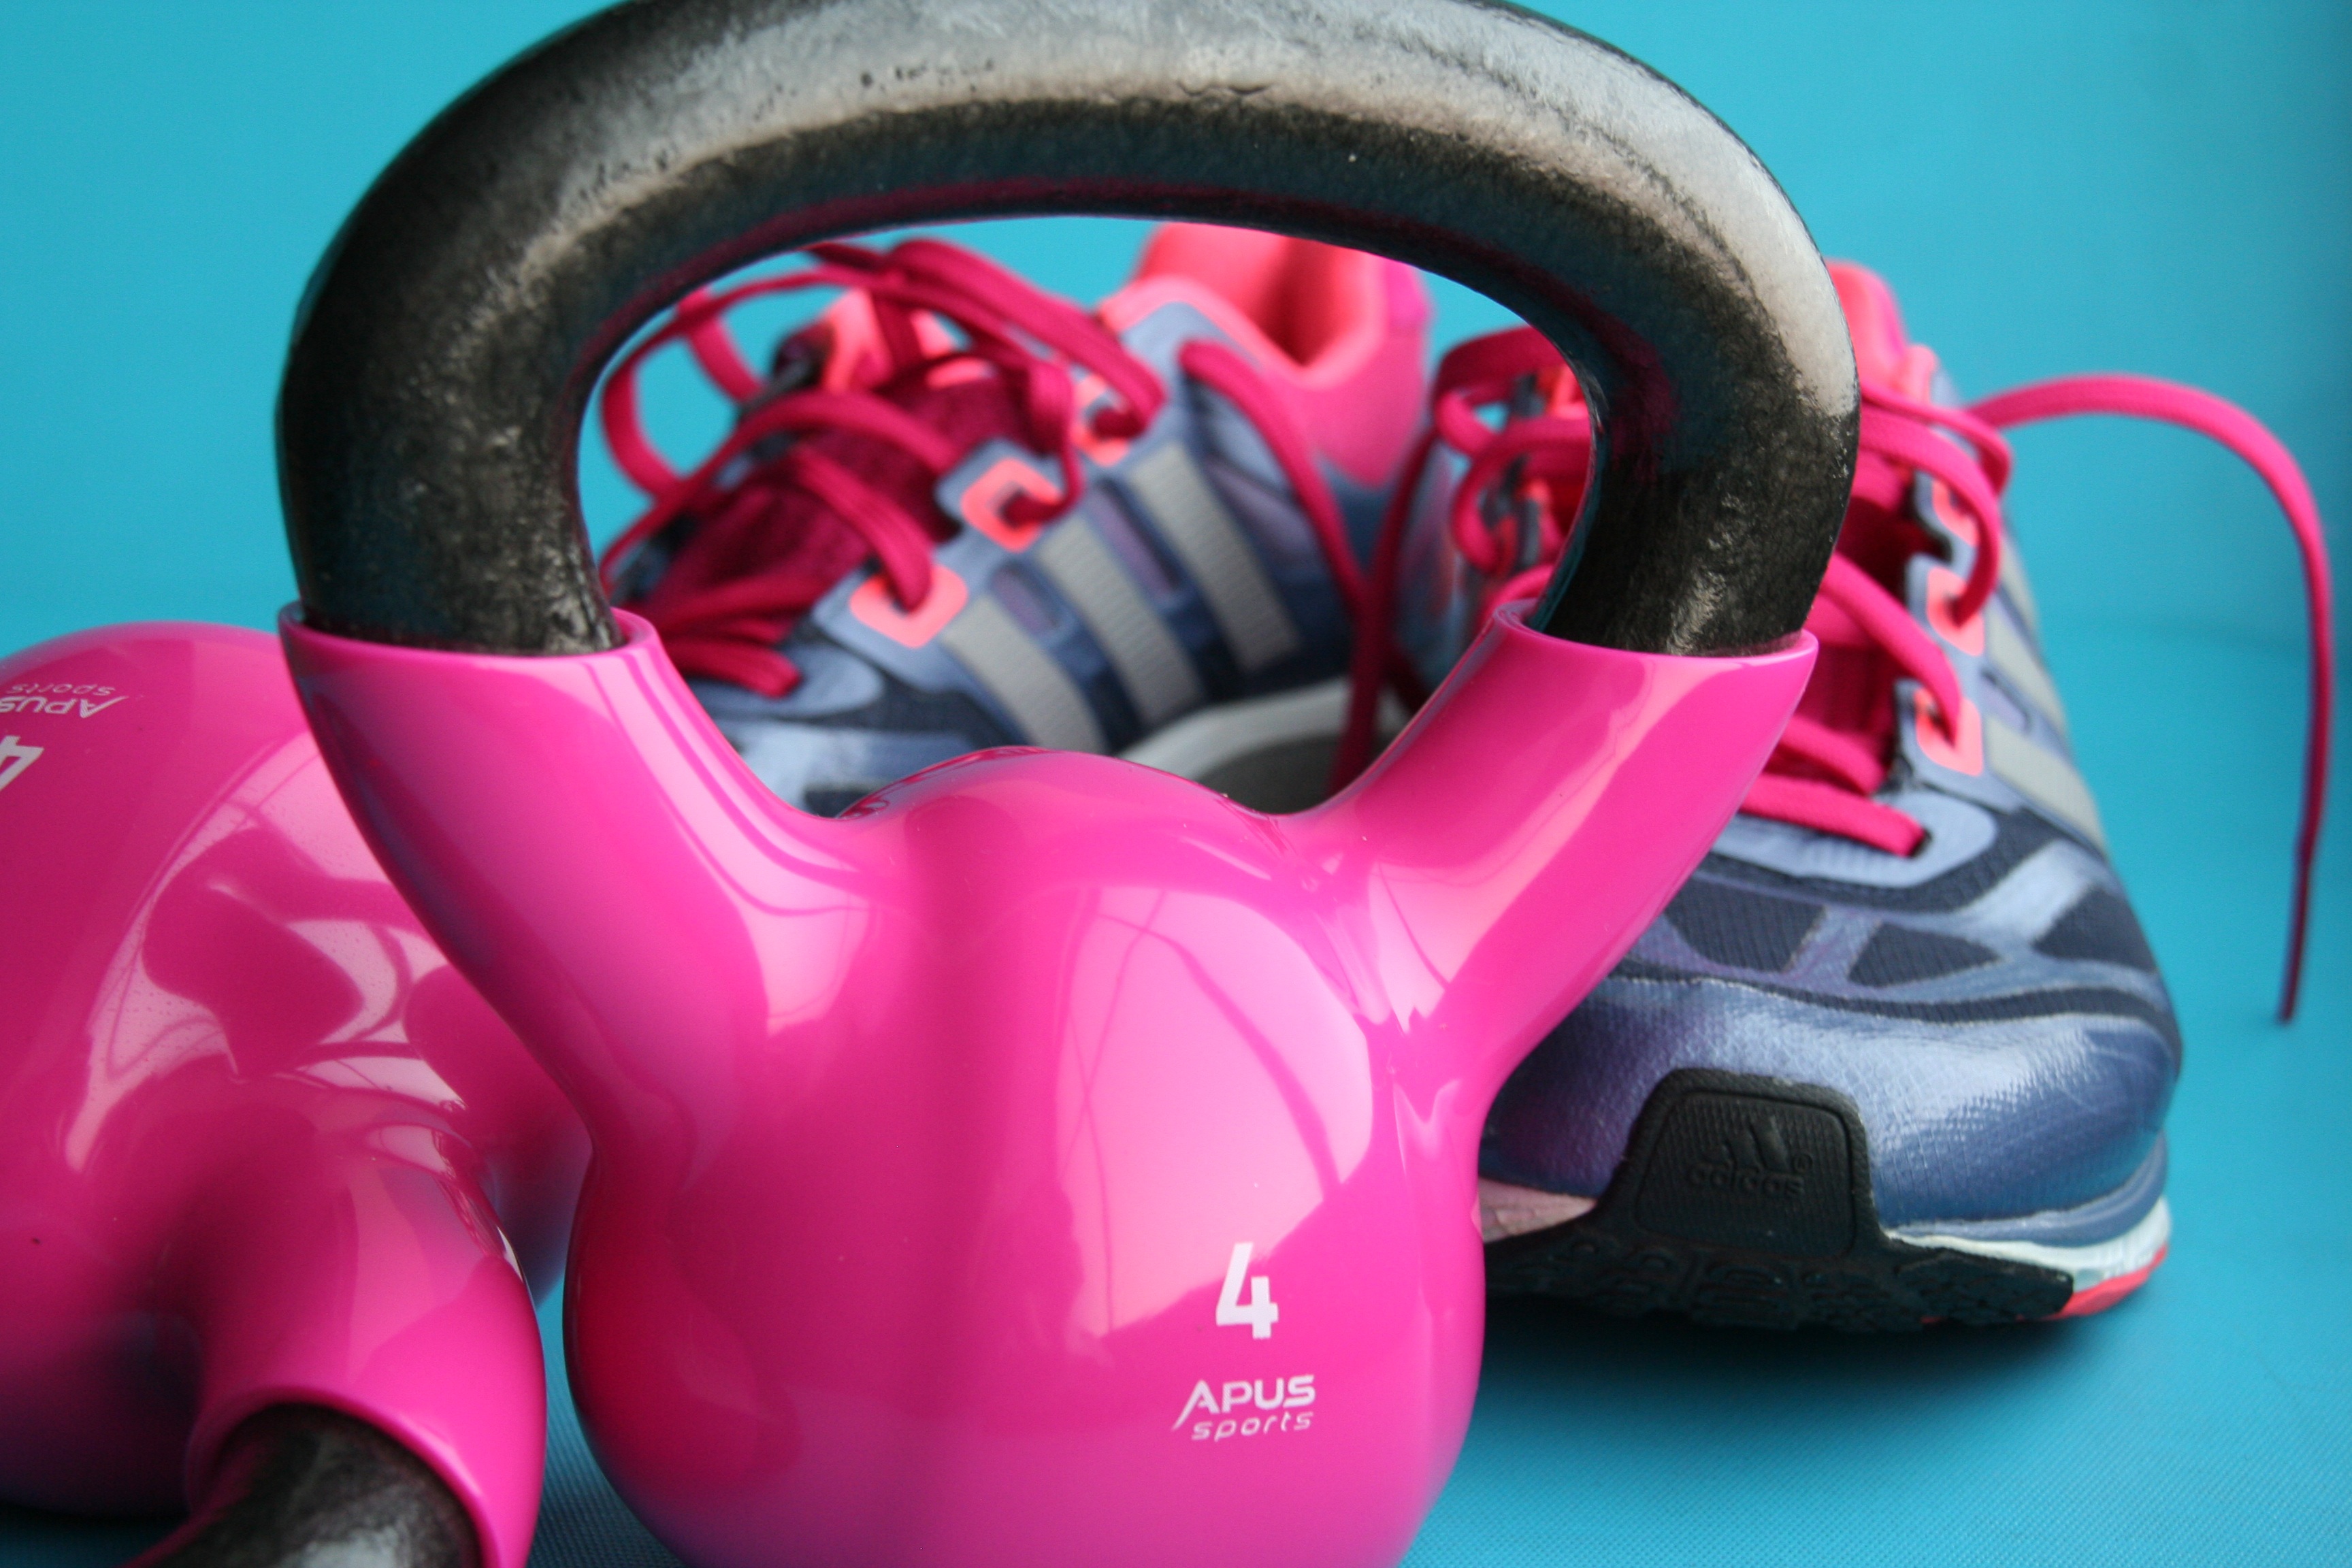
shoe, wheel, gadget, exercise, fitness, gym, shoes, footwear, weights, organ, kettlebells, exercise equipment